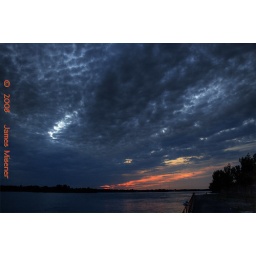
Niagara river sunset shot at the foot of Sheridan Drive in Tonawanda at the boat launch near Nia-Wanda ParkHDR version